United States Marine Corps rank insignia

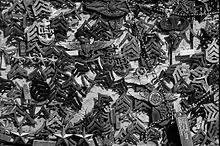
Various Marine and Navy rank insignia (as well as other devices) left at the summit of Mount Suribachi on Iwo Jima.

United States Marine Corps rank insignia are the devices worn by officers in the United States Marine Corps, in order to provide distinction from other ranks. Different styles of rank insignia are worn on different uniforms of the United States Marine Corps.